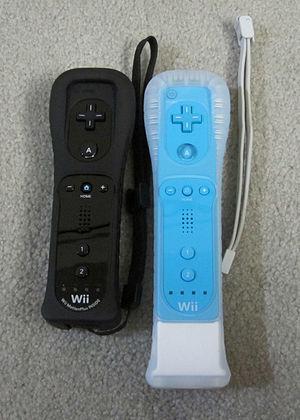
La télécommande Wii, également appelée Wii Remote ou plus simplement Wiimote, est un contrôleur de la console de jeux vidéo Wii de Nintendo. Celle-ci est également compatible avec la Wii U. Le contrôleur est révélé au Tokyo Game Show le 14 septembre 2005, et le nom officiel le 27 avril 2006.